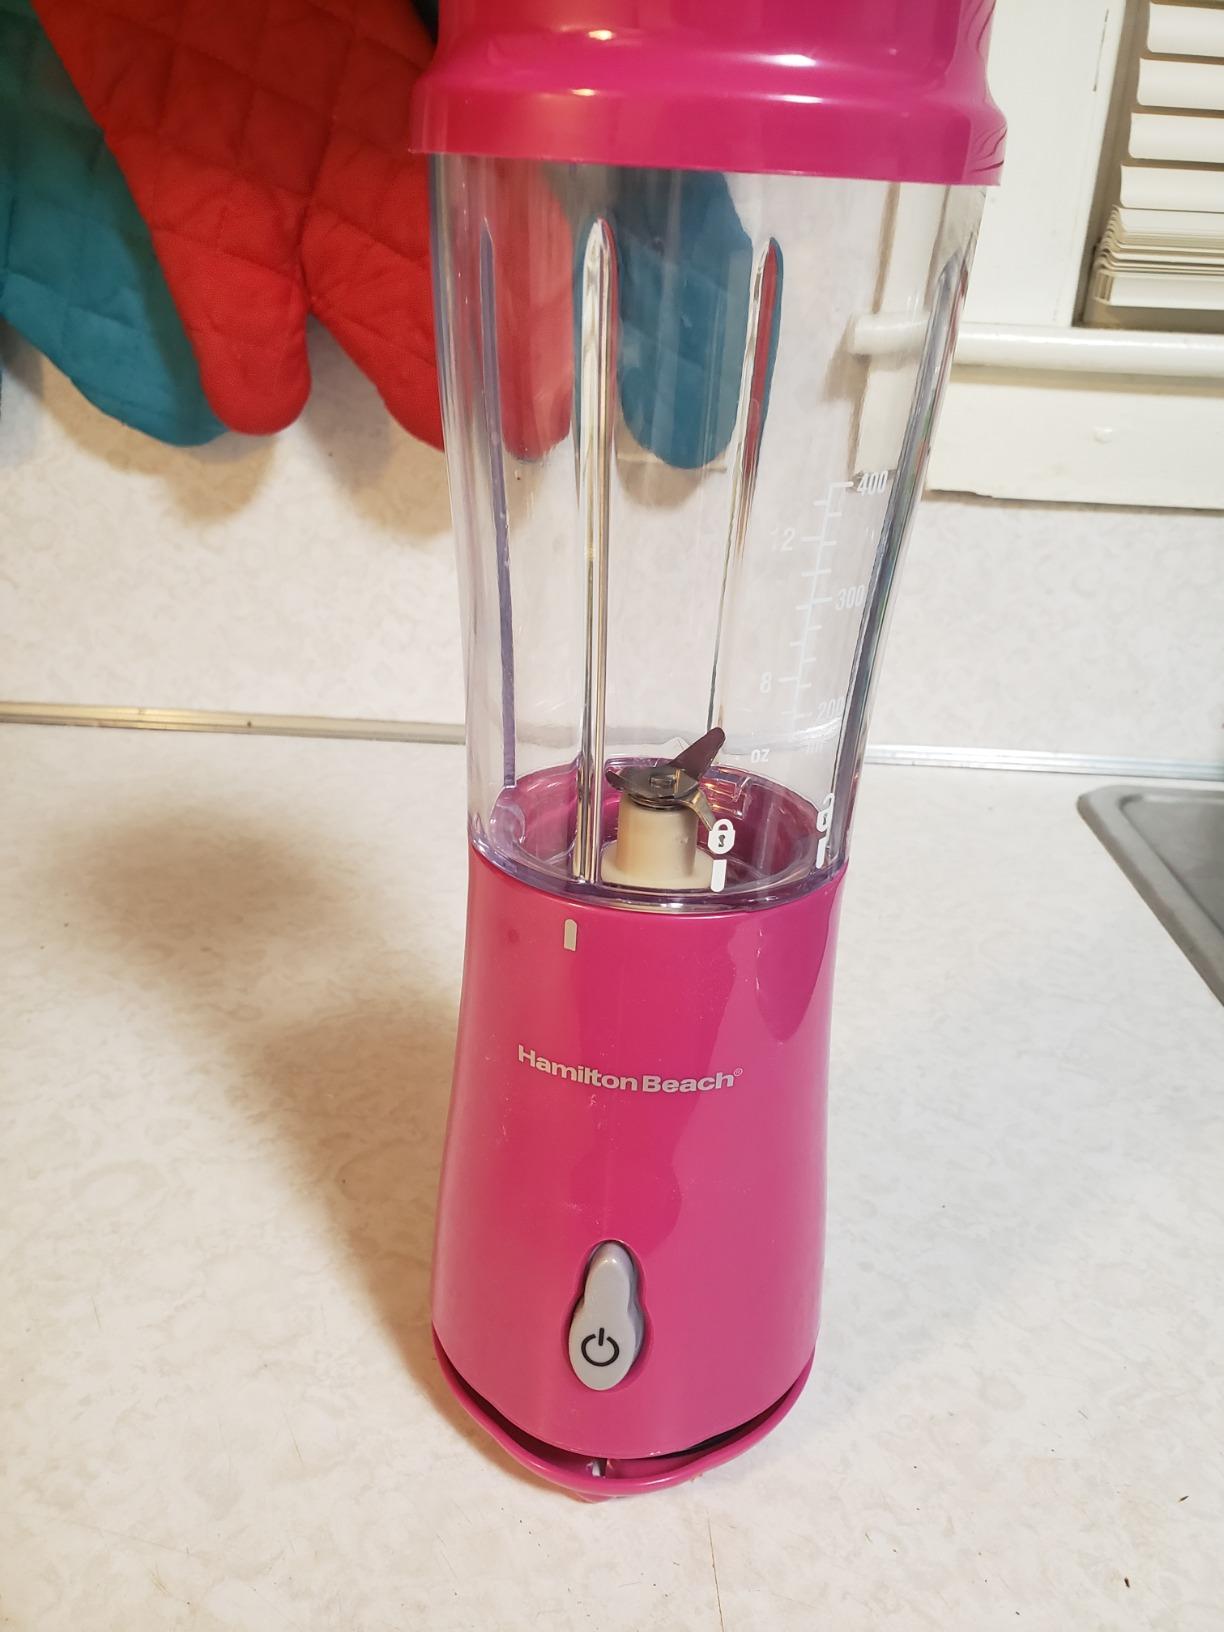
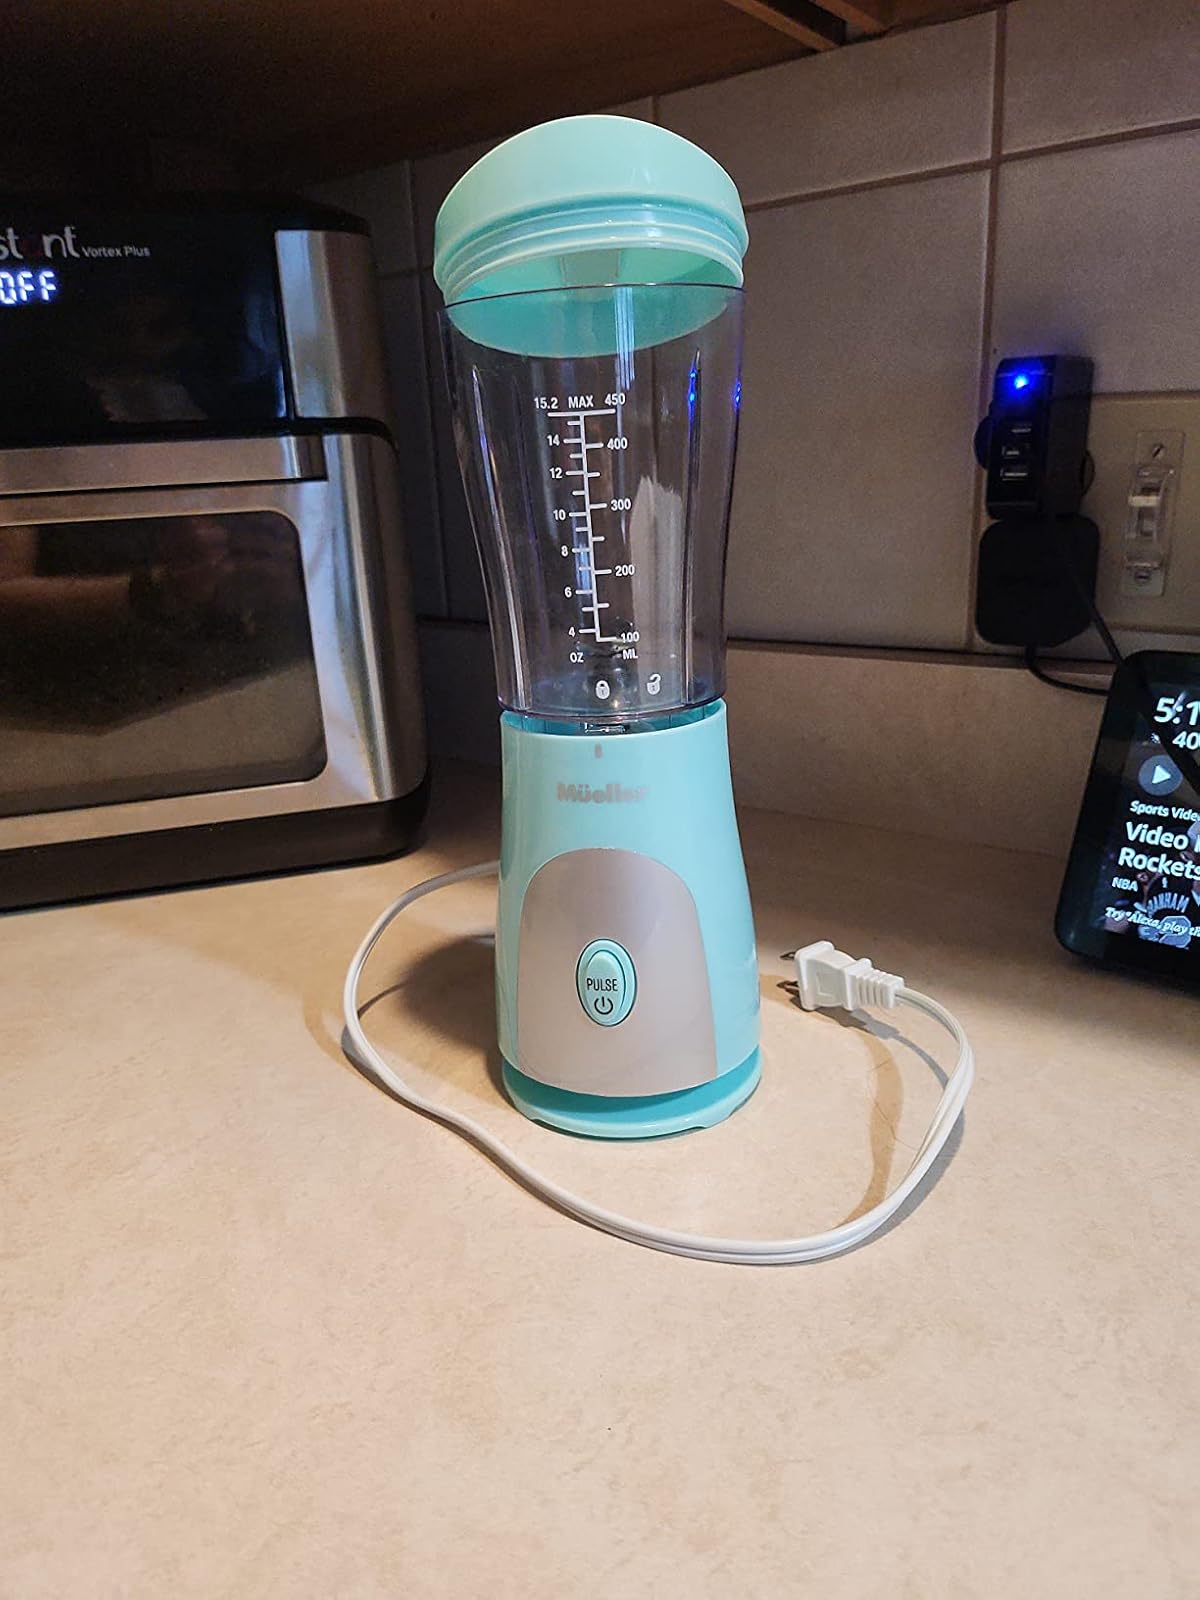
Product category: items_blender
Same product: no